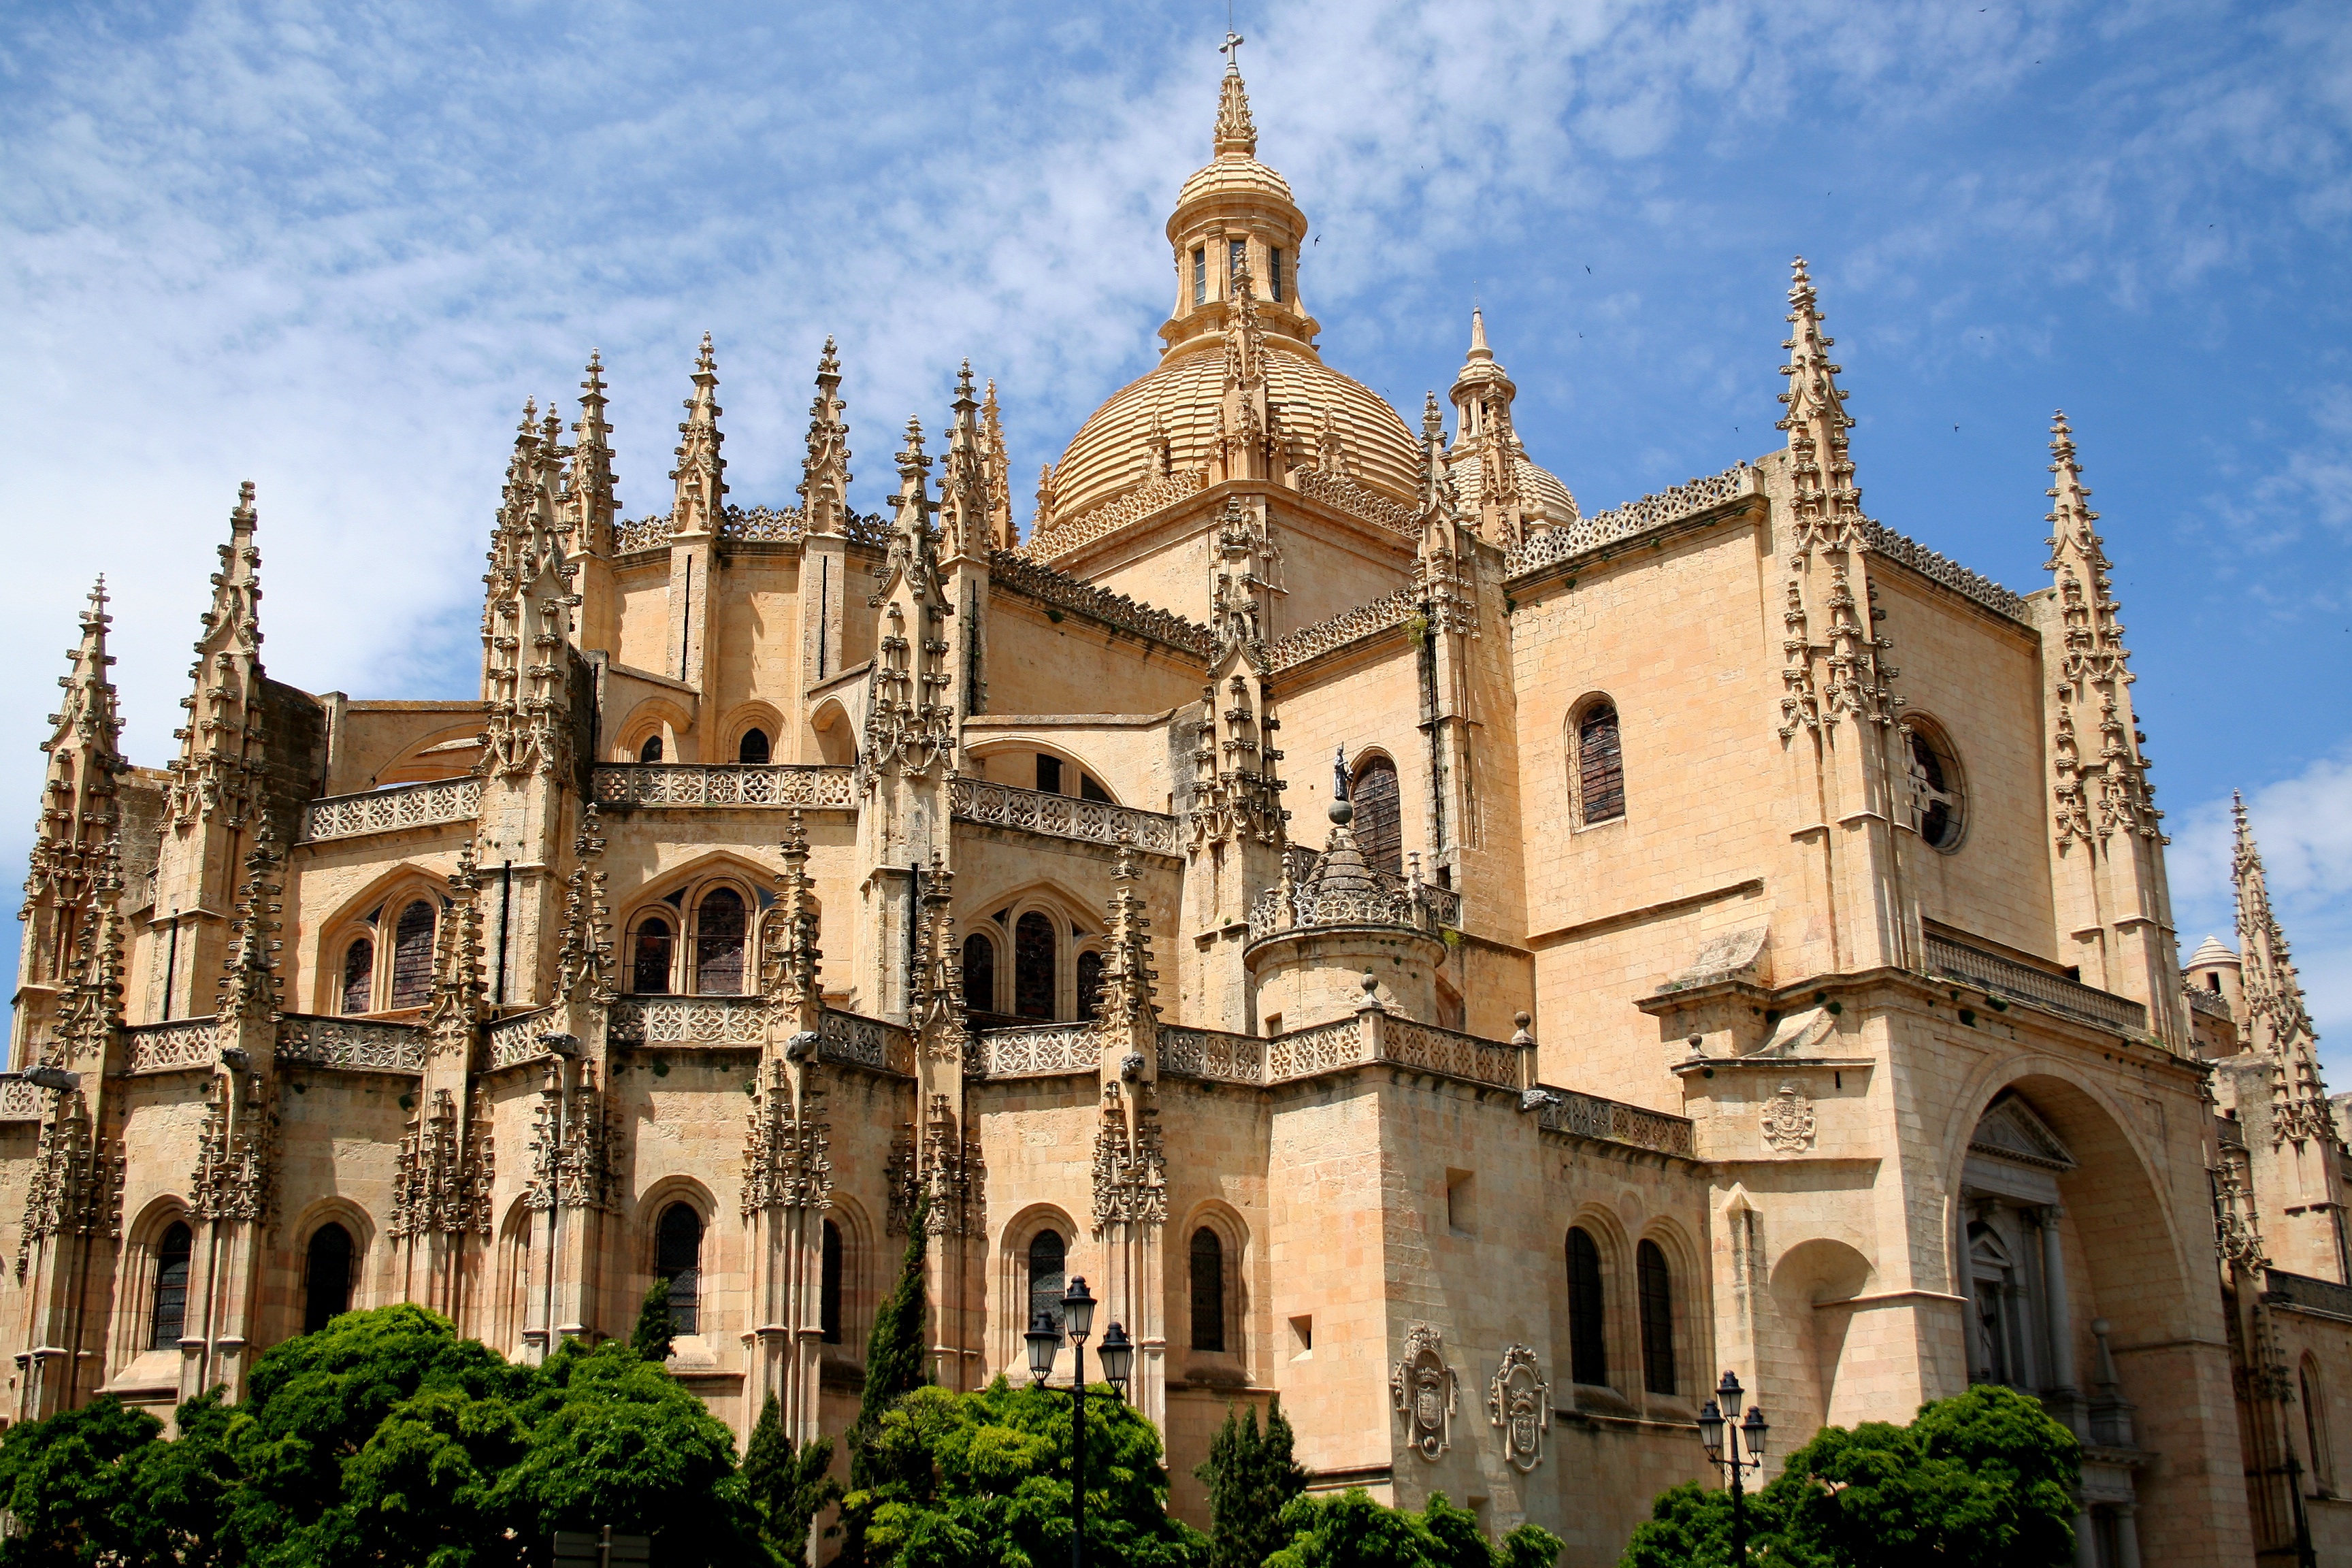
architecture, building, palace, monument, travel, europe, ancient, landmark, facade, church, cathedral, exterior, historic, tourism, gothic, place of worship, medieval architecture, spain, monastery, history, segovia, european, famous, heritage, spanish, historical, basilica, gothic architecture, classical architecture, historic site, byzantine architecture